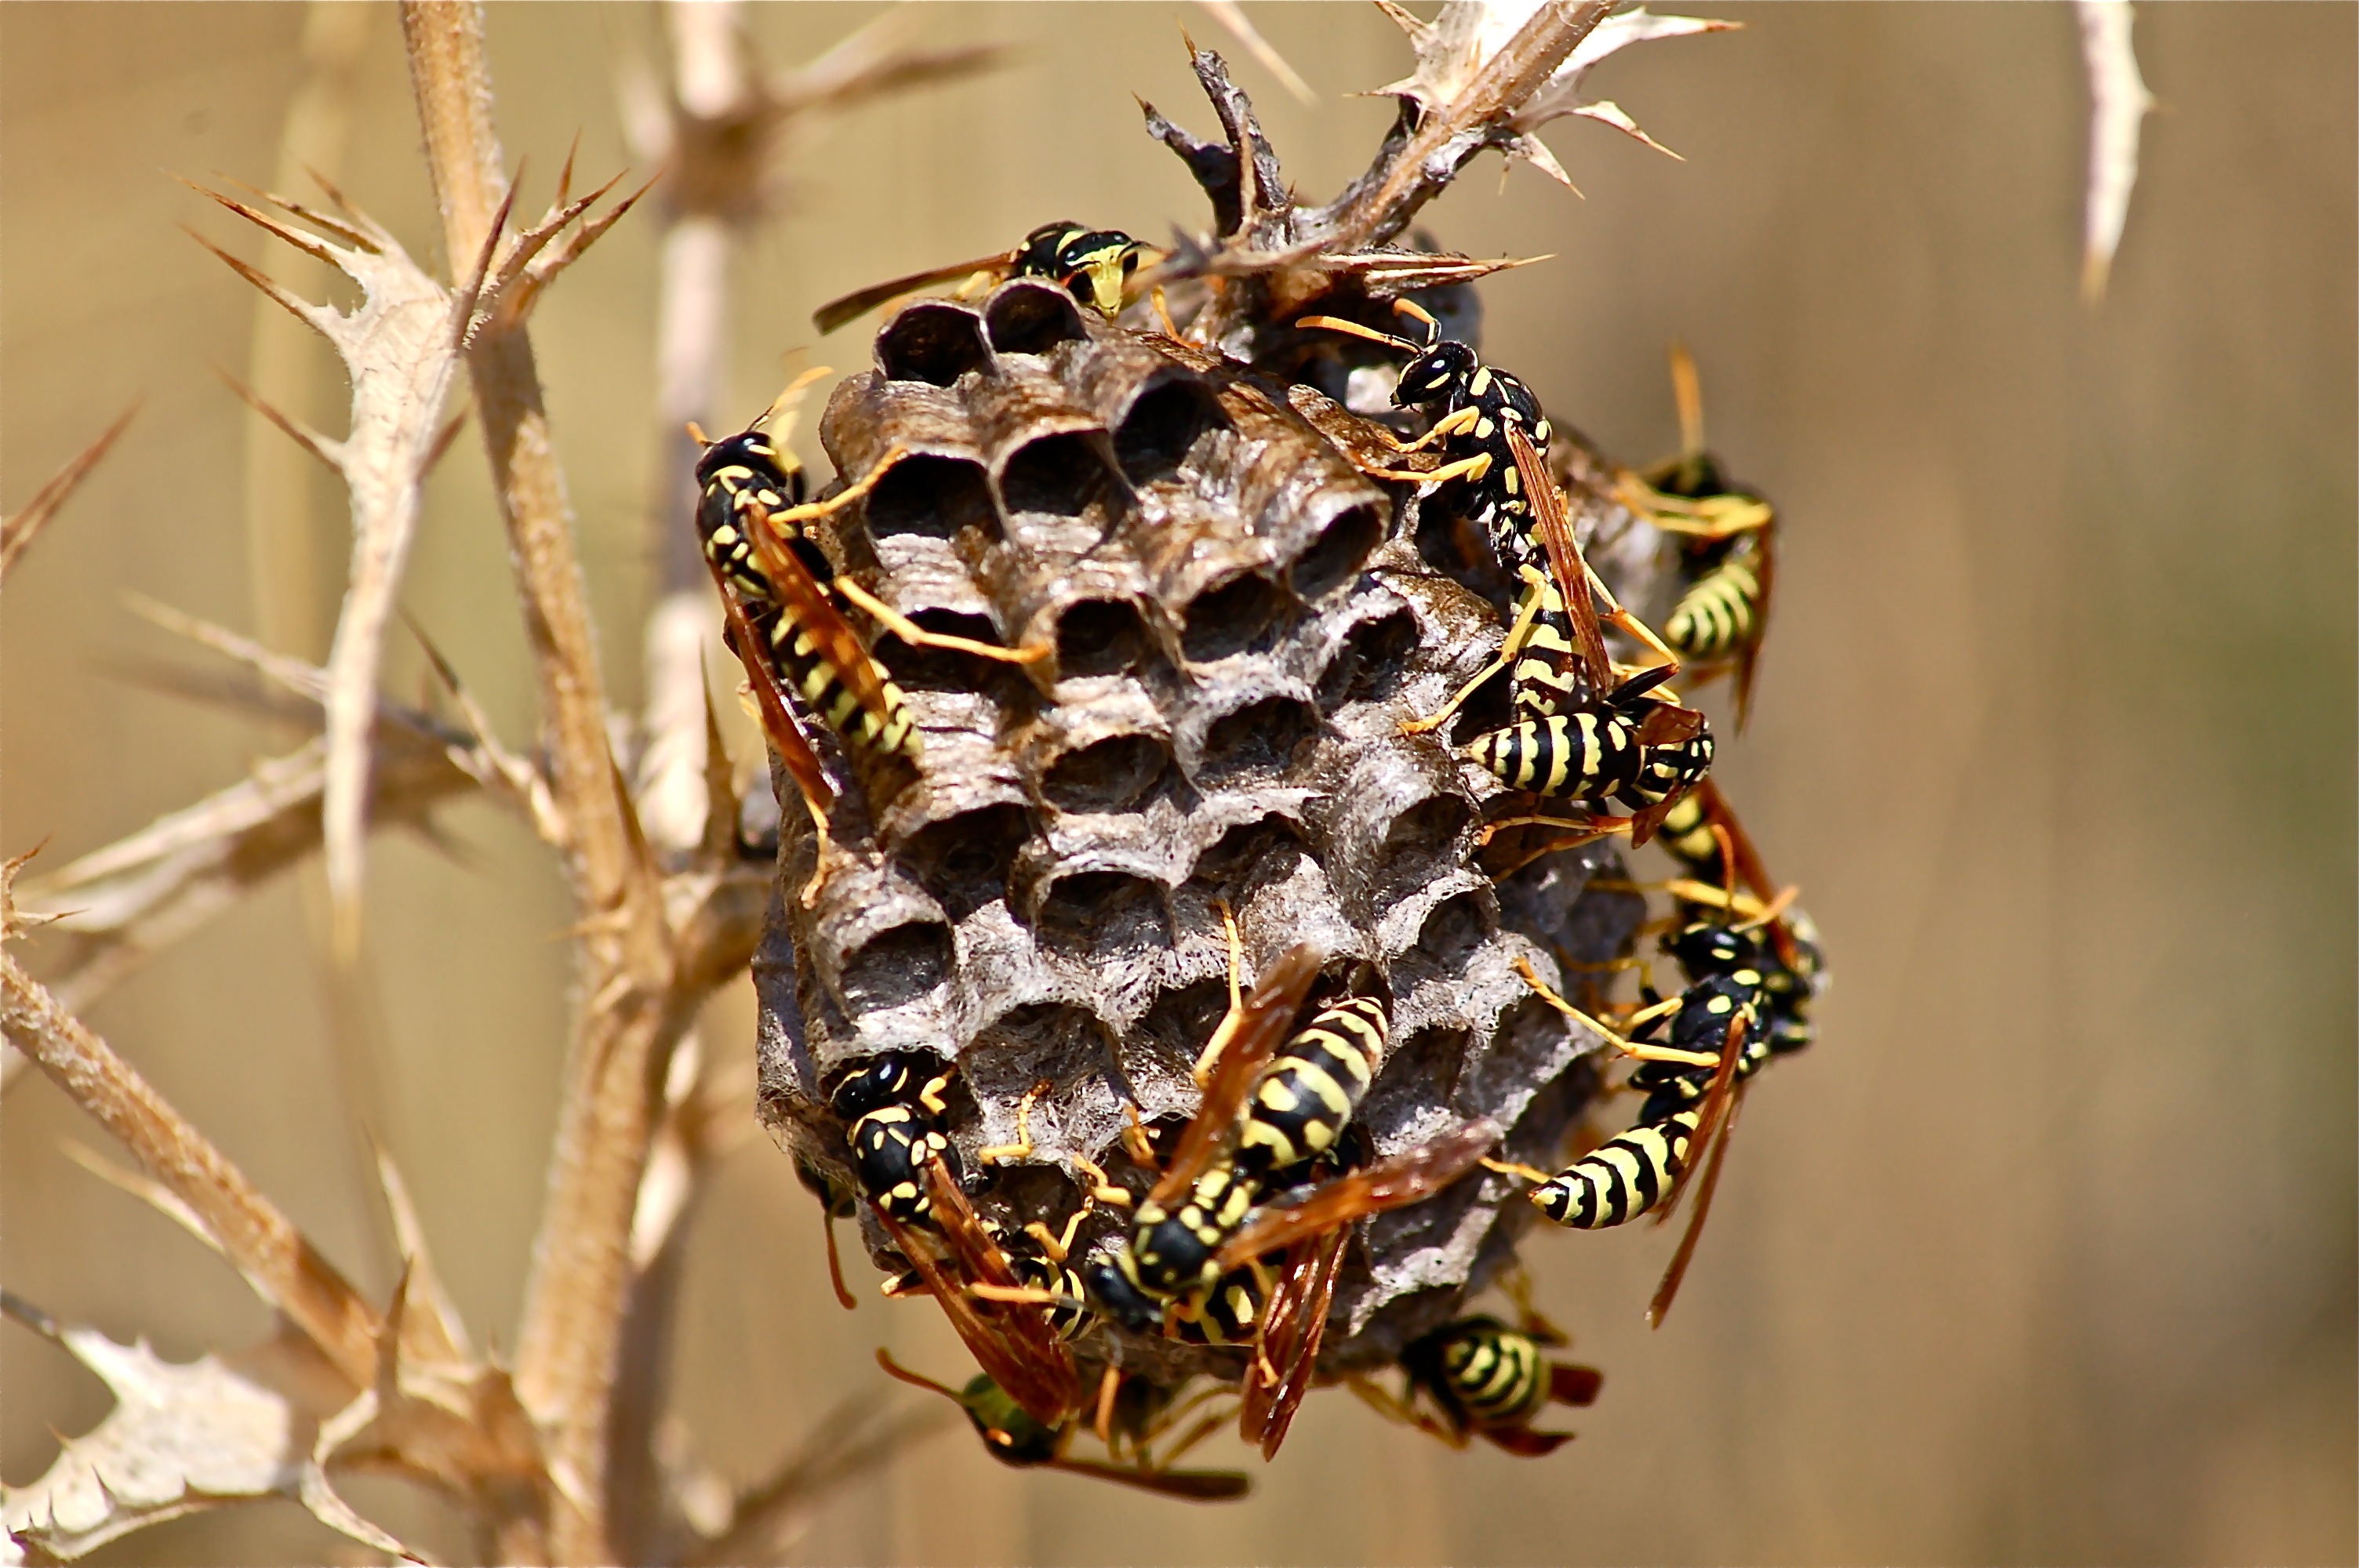
nature, branch, photography, leaf, flower, wildlife, insect, butterfly, flora, fauna, invertebrate, close up, bee, hornet, wasp, diaper, macro photography, honey bee, pollinator, membrane winged insect, moths and butterflies, it wasp swarm